Columbian ground squirrel

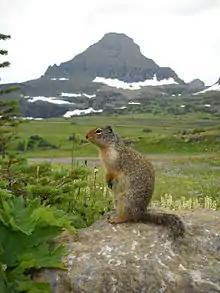
Squirrel posing at Logan Pass

Columbian ground squirrels live in colonies distributed discontinuously throughout their range. They are found in alpine and subalpine areas, along the edges of meadows or on mounds where meadow flooding occurs. They are not found as frequently in rocky, fellfield, heather, or herbfield environments as they are in meadows and grasslands. They will occupy disturbed habitats including clear-cuts. In areas where they are sympatric with Belding's ground squirrel, they inhabit areas of higher elevation and wetter climate. Belding's ground squirrel tends towards drier, sagebrush regions. In Oregon, the Columbian ground squirrel is found primarily in the Blue Mountains, where other characteristic mammal species include: the montane shrew ("Sorex monticolus"), Belding's ground squirrel ("Urocitellus beldingi"), the American red squirrel ("Tamiasciurus hudsonicus"), the northern pocket gopher ("Thomomys talpoides"), the southern red-backed vole ("Myodes gapperi"), and the western jumping mouse ("Zapus princeps").